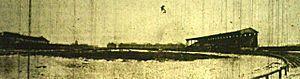
L'équipe de Hongrie de football est l'équipe nationale qui représente la Hongrie lors des compétitions internationales masculines de football, sous l'égide de la Fédération hongroise de football. Elle consiste en une sélection des meilleurs joueurs hongrois.